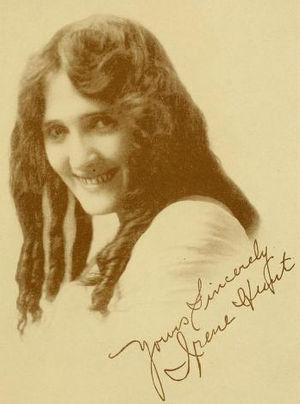
Irene Hunt est une actrice américaine du cinéma muet, née le 22 février 1892 à New York et décédée le 13 octobre 1988 à Paso Robles.